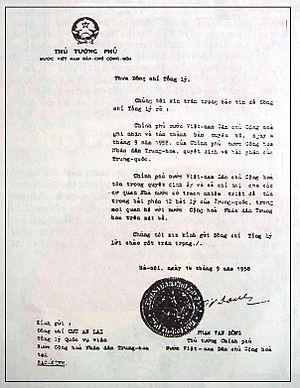
Les îles Paracels sont un archipel de petites îles coralliennes inhabitées jusqu'en 2013, situées en mer de Chine méridionale. Elles sont situées à environ 300 km au sud-est de l'île chinoise de Hainan et sont constituées d'environ 130 îlots coralliens répartis sur une zone de 250 km de long sur 100 de large.
Le conflit en mer de Chine méridionale implique différentes îles et archipels de la mer de Chine méridionale revendiquées en totalité ou en partie par la République populaire de Chine, la République de Chine, le Viêt Nam, les Philippines, la Malaisie et Brunei. Cette rivalité apparaît également dans le nom utilisé pour désigner la mer de Chine méridionale. La Chine l'appelle la « mer du Sud », le Vietnam la « mer Orientale » et les Philippines la « mer des Philippines occidentales ».